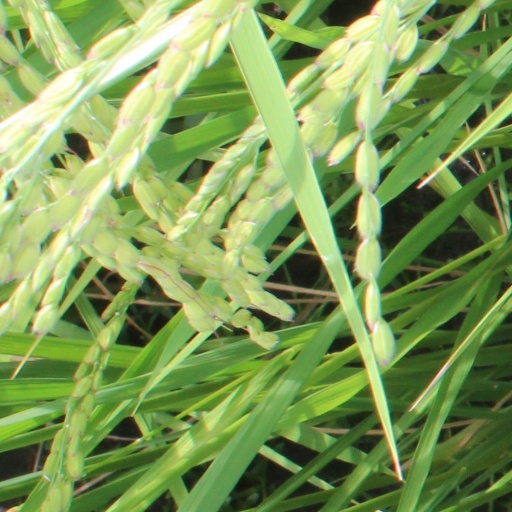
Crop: rice